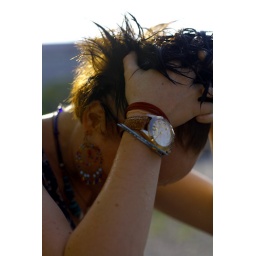
We found some water running off a building while wandering around Boston.